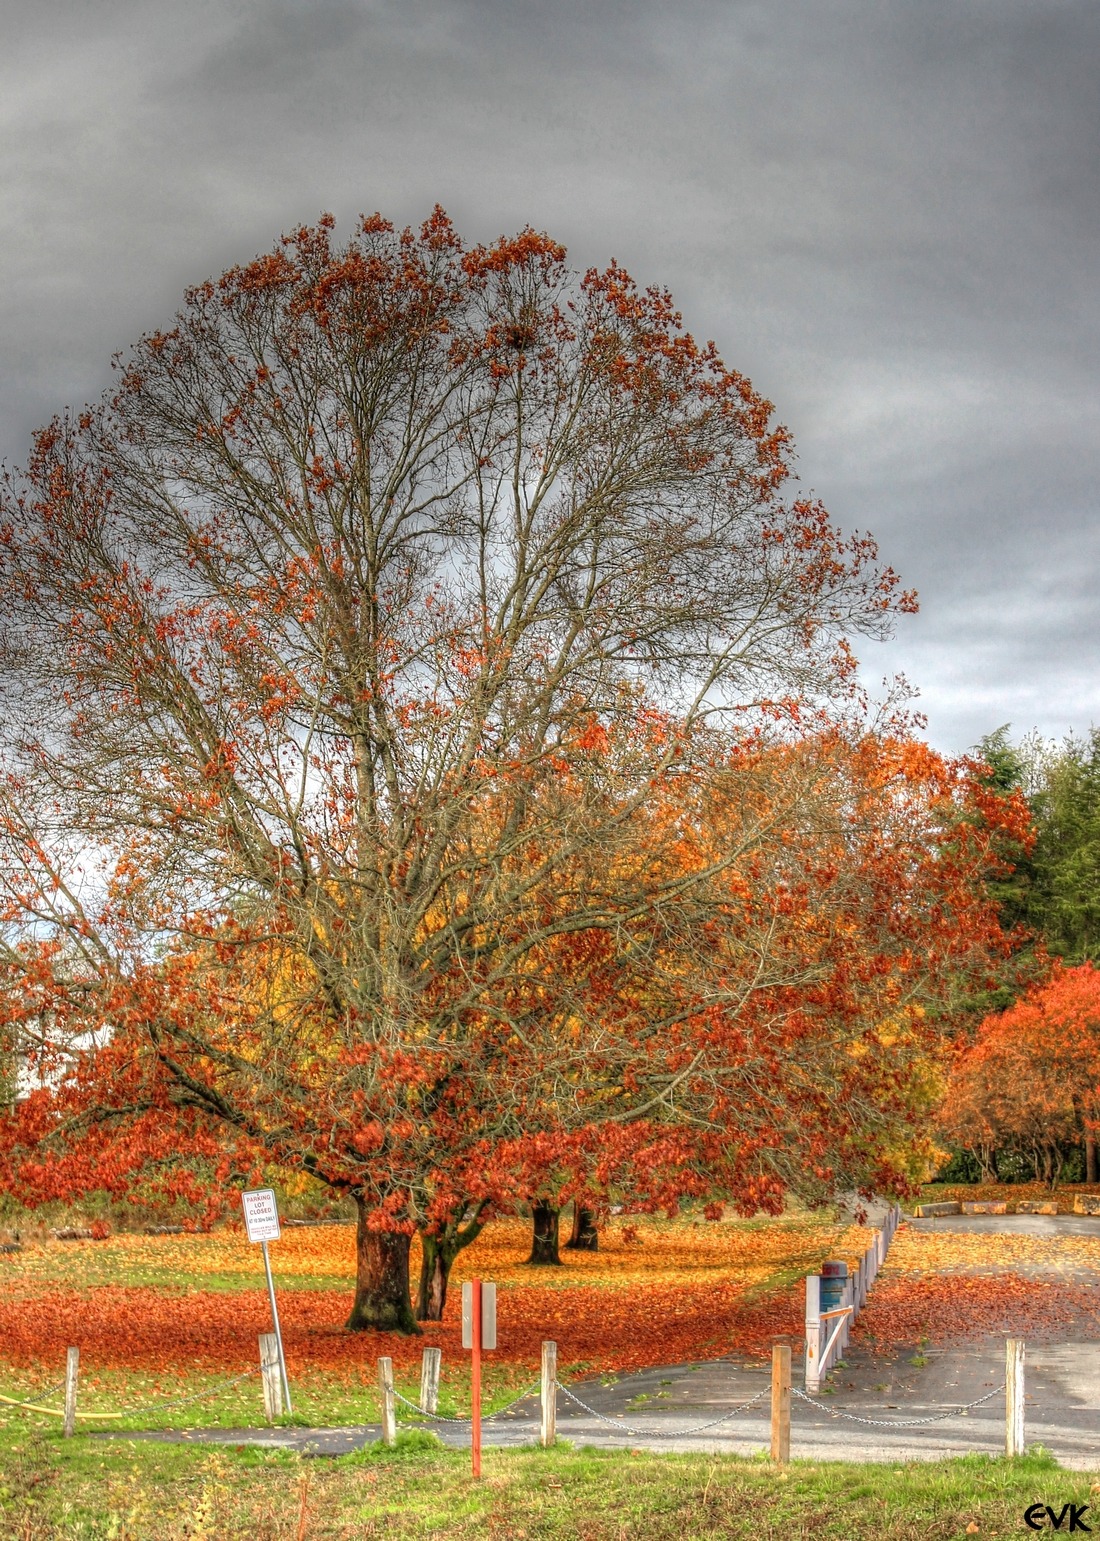
tree, nature, branch, plant, sky, leaf, flower, view, atmosphere, environment, high, tranquil, scenic, autumn, weather, botany, season, maple tree, cloudscape, outdoors, clouds, shrub, stratosphere, meteorology, flowering plant, woody plant, land plant